Moncton

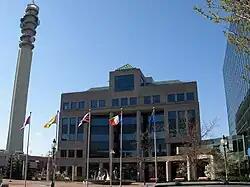
Moncton City Hall is the seat of municipal government.

Moncton's Capitol Theatre, an 800-seat restored 1920s-era vaudeville house on Main Street, is the main centre for cultural entertainment for the city. The theatre hosts a performing arts series and provides a venue for various theatrical performances as well as Symphony New Brunswick and the Atlantic Ballet Theatre of Canada. The adjacent Empress Theatre offers space for smaller performances and recitals. The Molson Canadian Centre at Casino New Brunswick provides a 2,000-seat venue for major touring artists and performing groups.